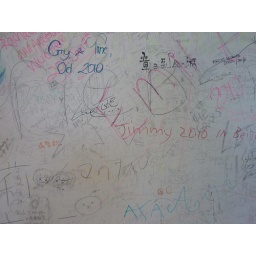
They had put white plaster in this tower so you could write a message.